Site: brandenburg
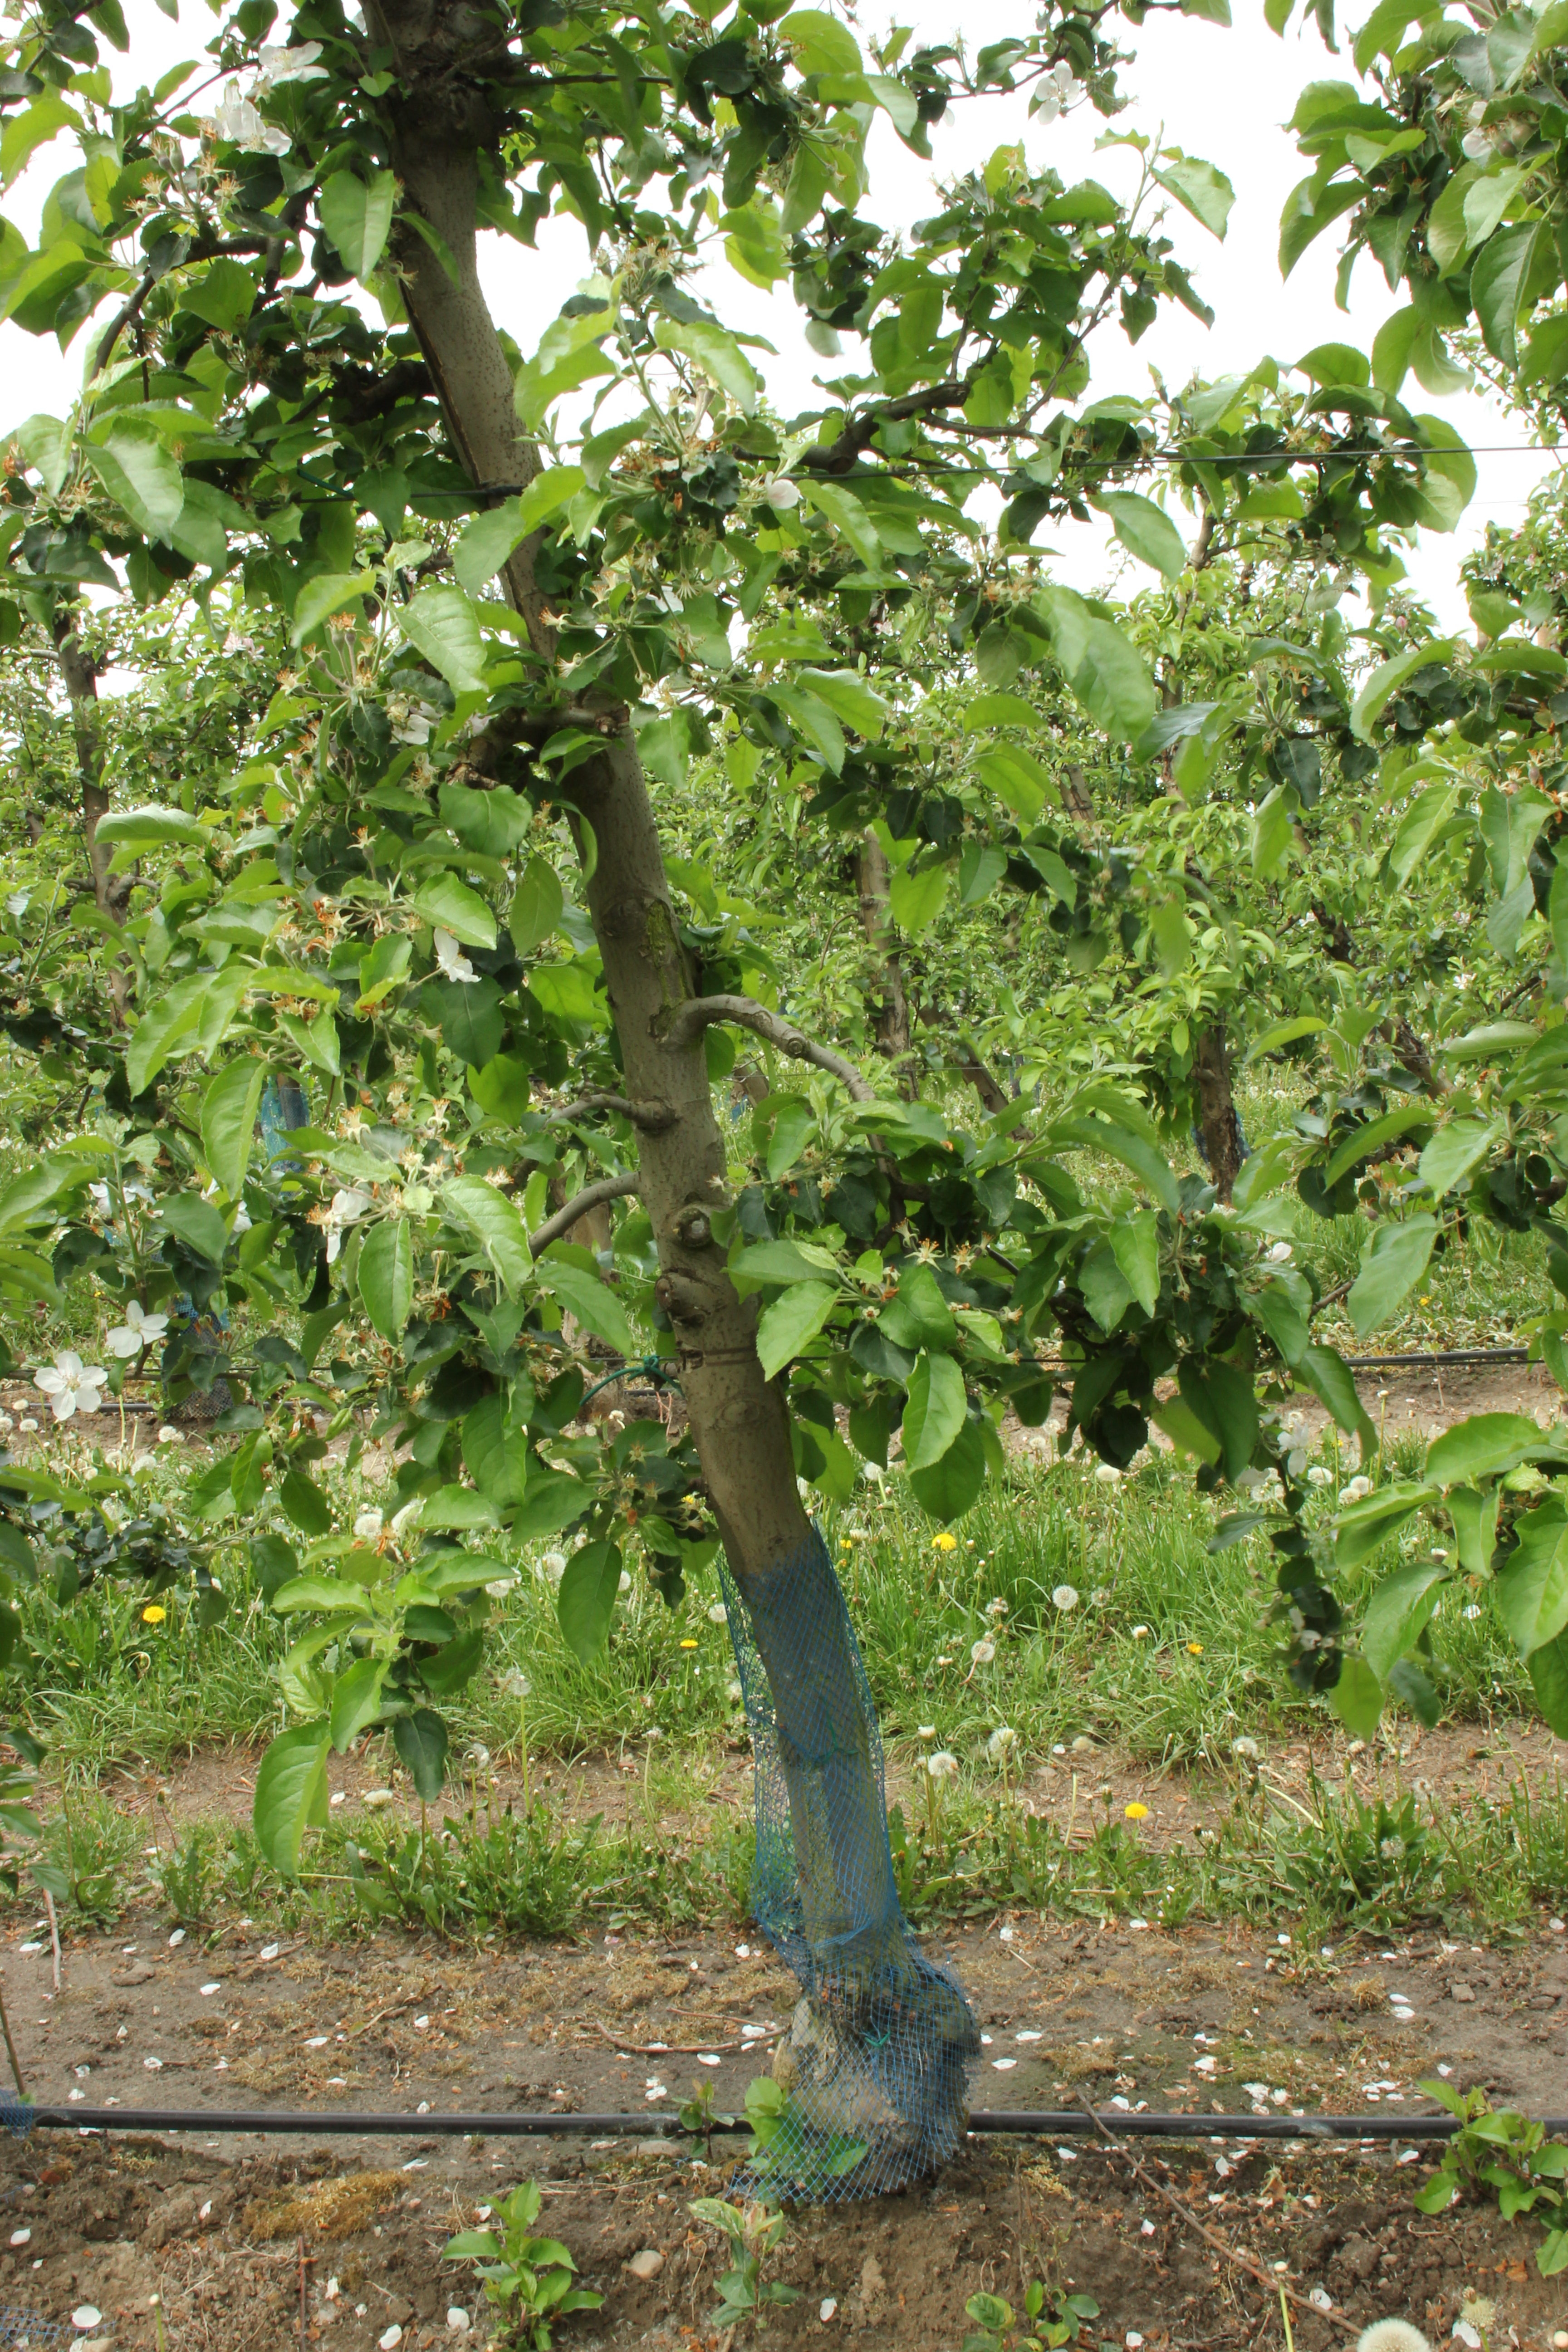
Growth stage (BBCH 67): Flowering